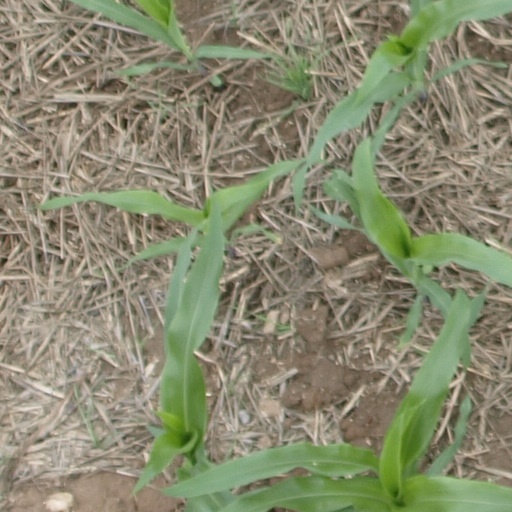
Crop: maize; corn